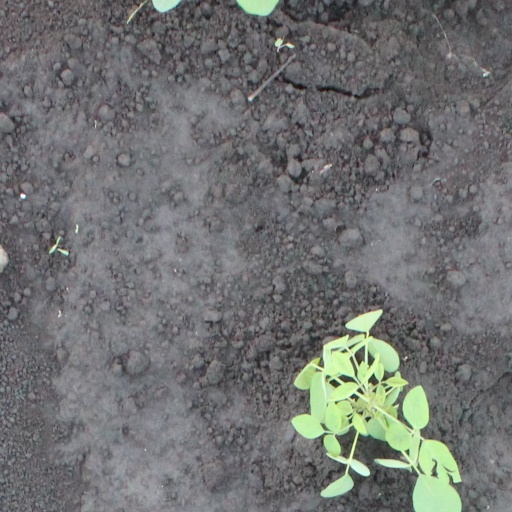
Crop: soybean